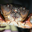
Label: cra